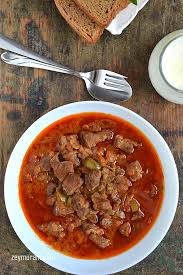
Yemek: et_sote